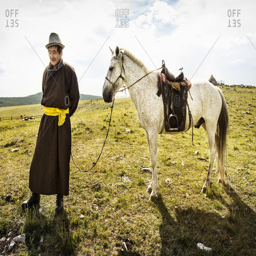
man with a horse standing in a steppe